Girl of the Port

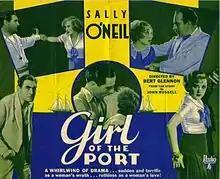
Theatrical poster for film

Girl of the Port is a 1930 pre-Code melodramatic adventure/romance American film directed by Bert Glennon. The screenplay was written by Beulah Marie Dix and Frank Reicher based on the short story "The Fire-walker" by John Russell. The film stars Sally O'Neil, Reginald Sharland, Mitchell Lewis and Duke Kahanamoku.